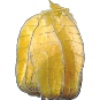
Label: Physalis with Husk 1